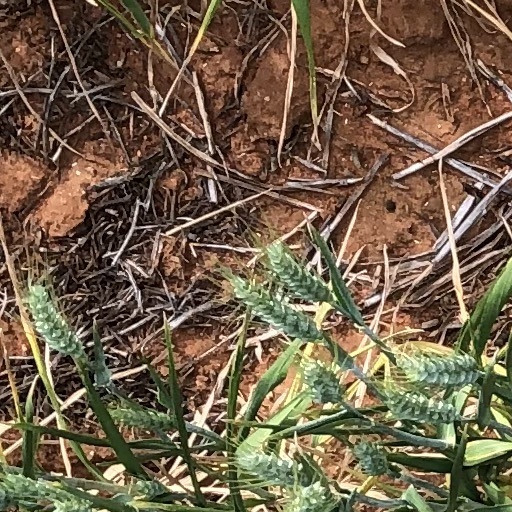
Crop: wheat